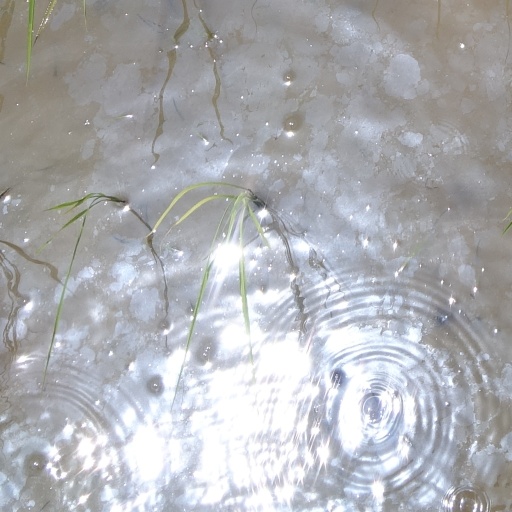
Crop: rice